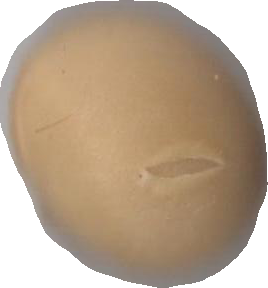
Variety: Dega